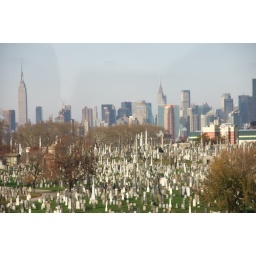
Fung Wah bus on the way back. The BQE overlooks the cemetary in LIC with Manhattan's sky line in the distance.